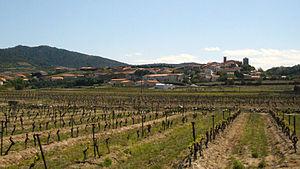
Le rivesaltes est l'appellation d'origine d'un vin doux naturel (VDN) préservée par le label Appellation d'origine contrôlée. Ce vin est produit près de Rivesaltes dans une vaste partie du département français des Pyrénées-Orientales et une petite partie du département de l'Aude, en région Occitanie.
Le Fenouillèdes est une région naturelle et culturelle française des Pyrénées-Orientales, située dans la région Occitanie.